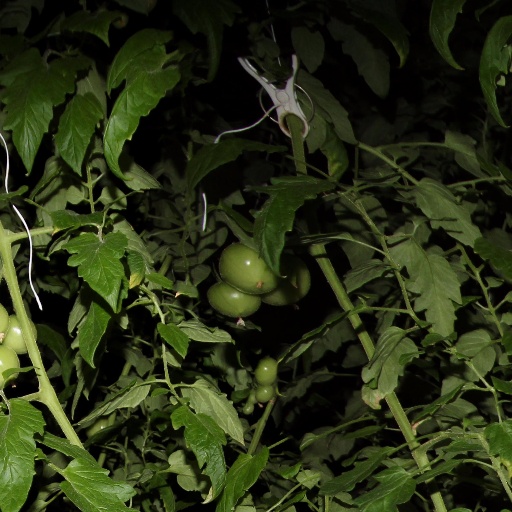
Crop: tomato